First Anglo-Sikh War

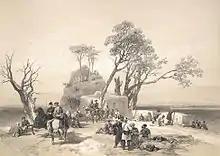
Outpost of Rhodawala, near Sobraon

The army under Ranjit Singh had expanded from around 35,000 troops in the 1820s to over 100,000 by 1845. In 1822 Ranjit Singh decided to base his army on the French model and this process was complete by the time of his death in 1839.